Guatemala Pride

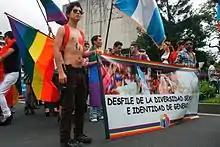
LGBT Pride March in Guatemala City

The Sexual Diversity and Gender Identity Parade of Guatemala, also known as the Guatemala Pride, is an LGBT Pride demonstration held annually in Guatemala City to advocate for the rights of LGBT communities. The event was first held in 2000 and brings together thousands of participants each year, making it one of the most widely attended recurring events in the country.